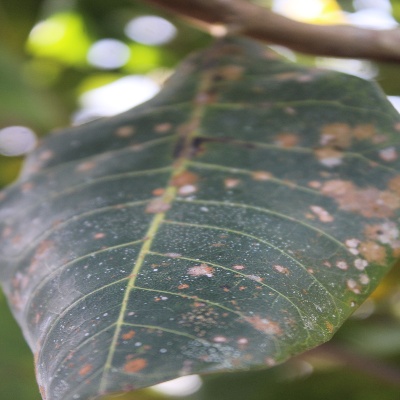
Crop: Cashew
Condition: red rust